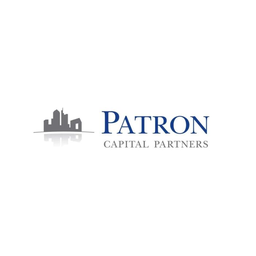
Label: paper